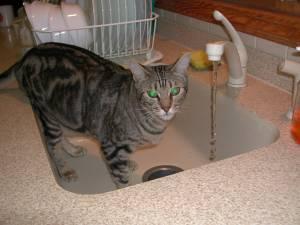
Bengal